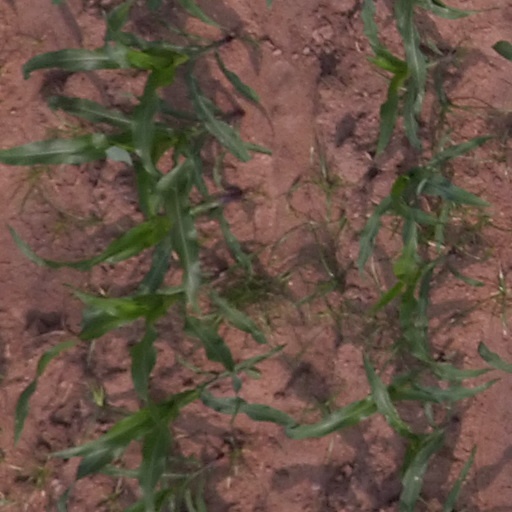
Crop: maize; corn